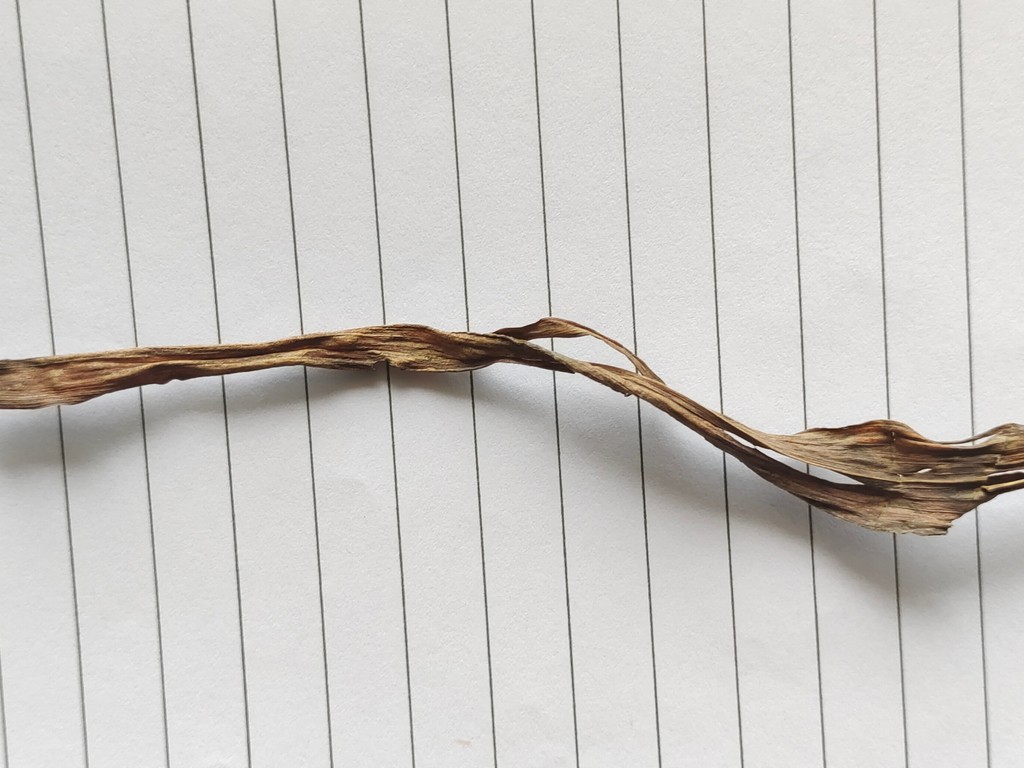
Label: Dried